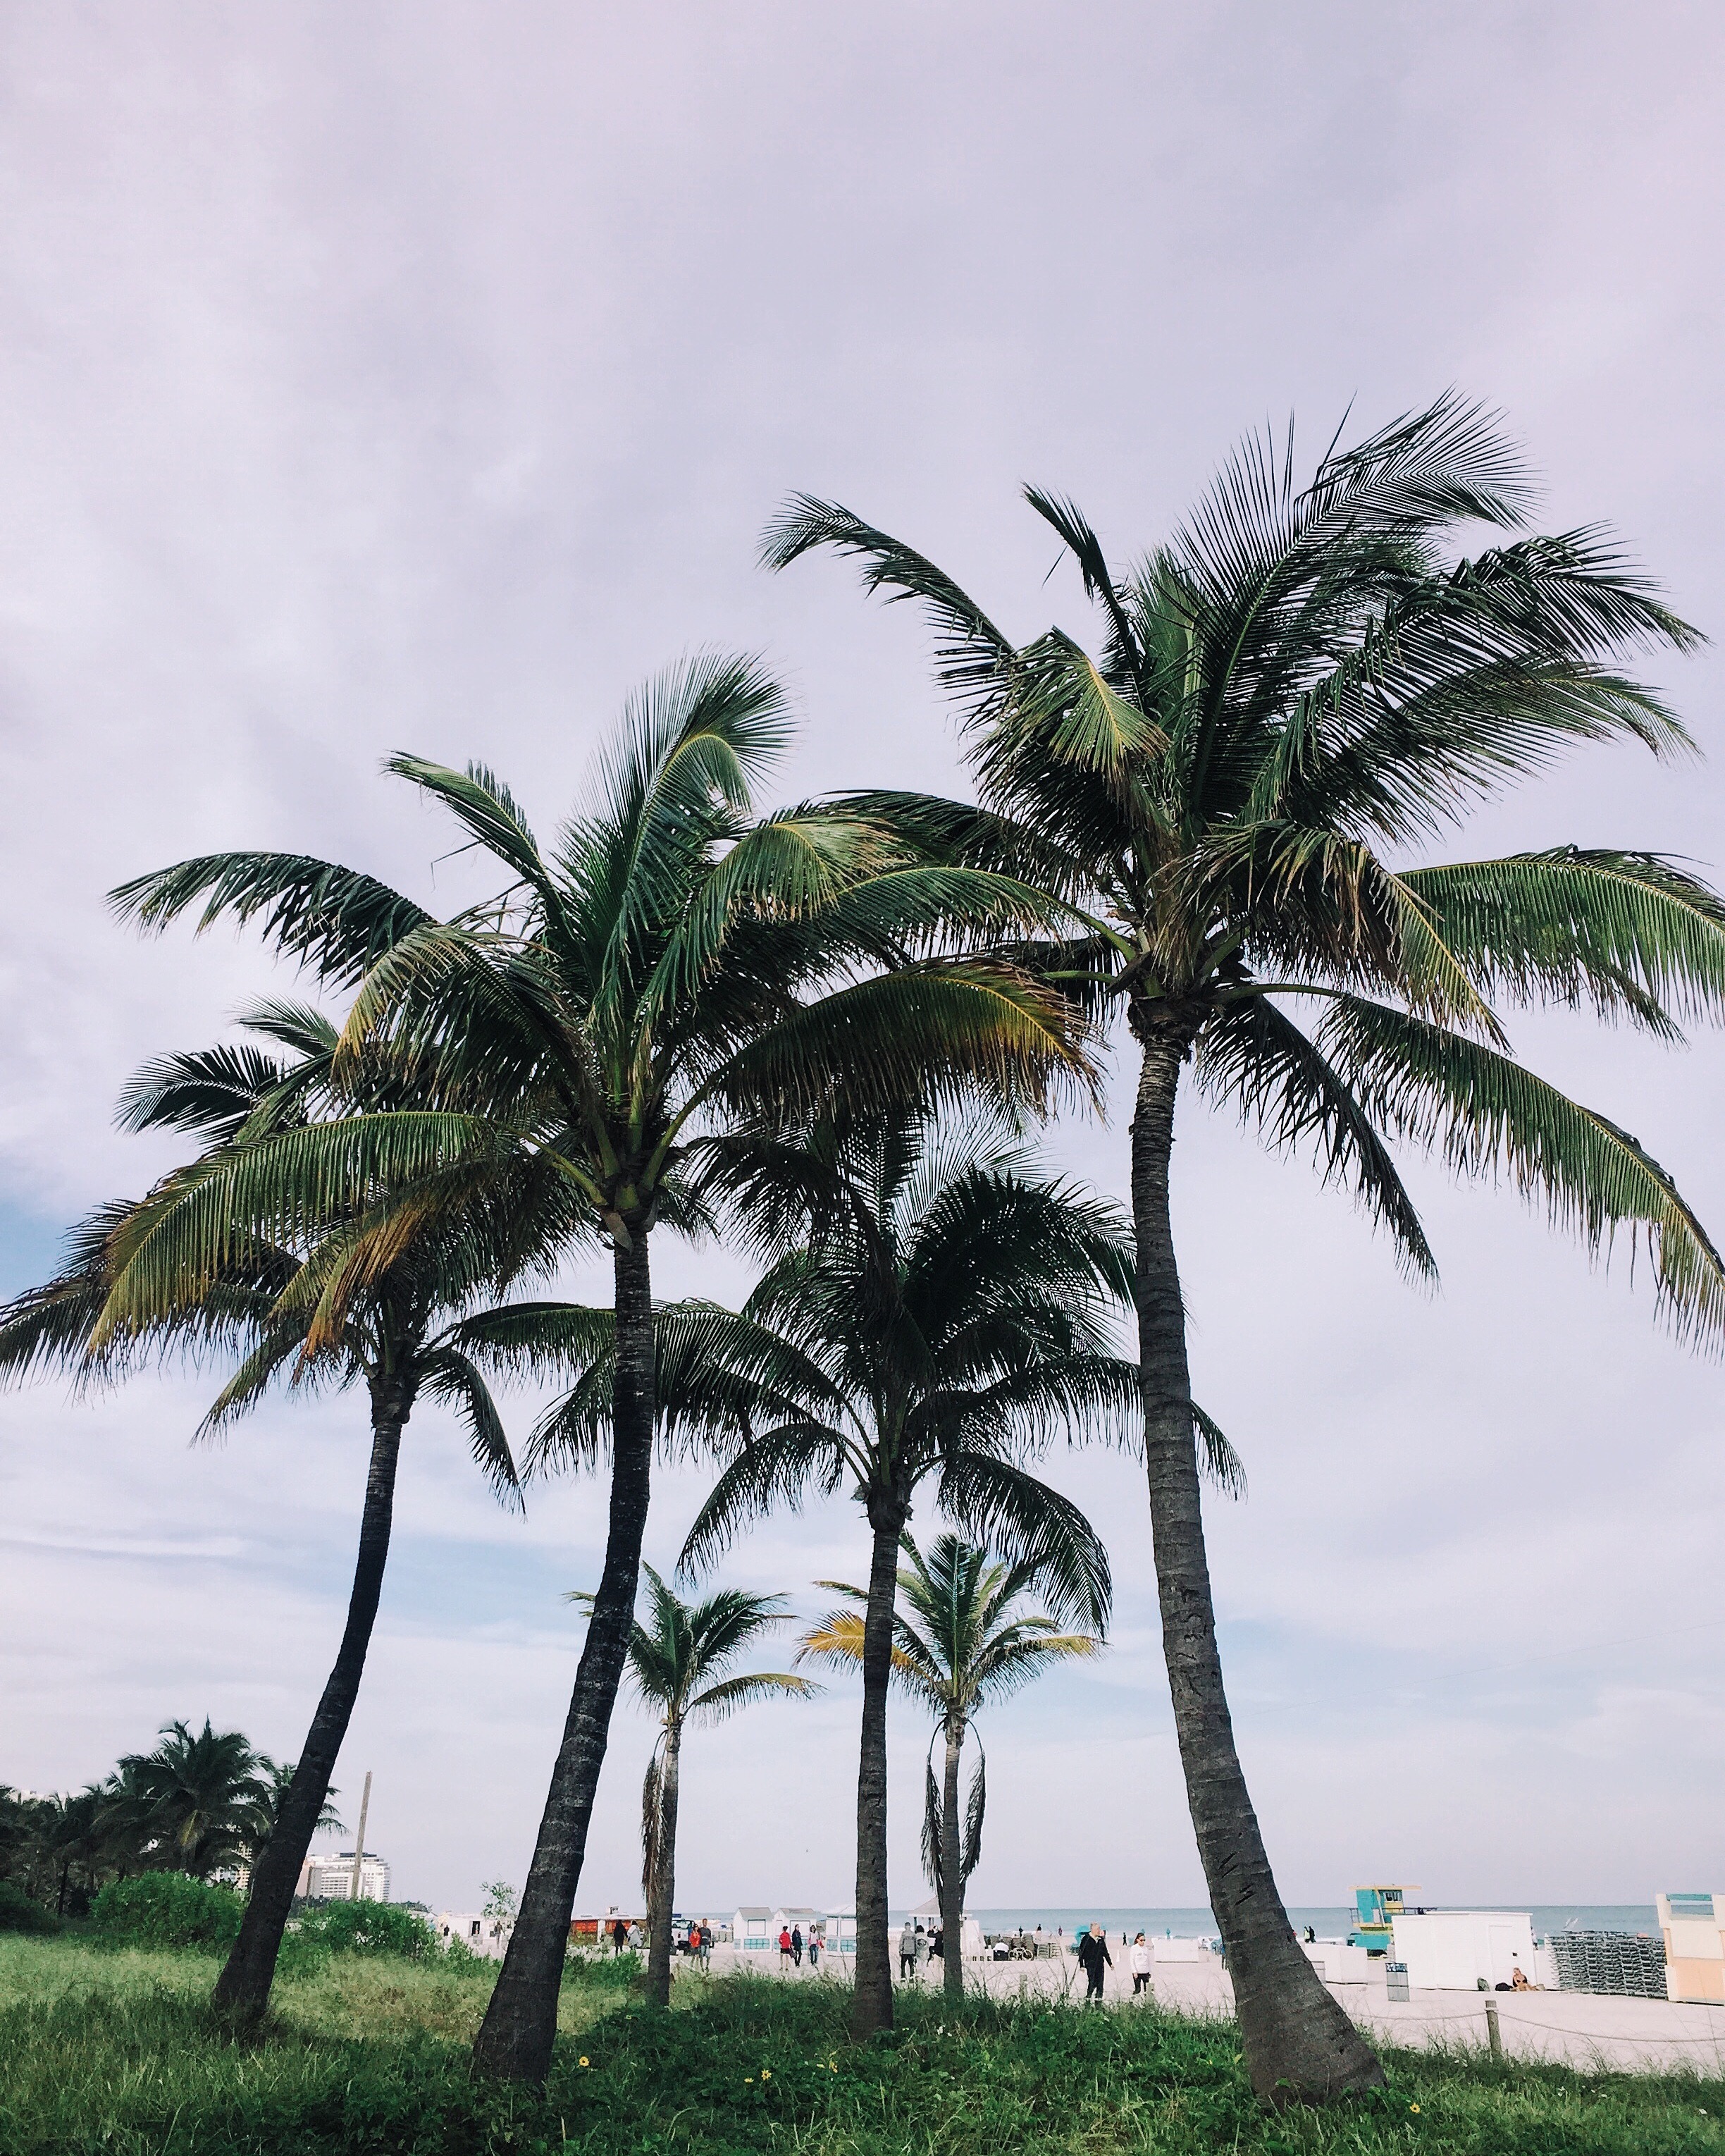
beach, tree, plant, flower, wind, vacation, food, palm, produce, tropical, holiday, botany, trees, arecaceae, hot, shrubs, palm trees, tropics, flowering plant, date palm, perennial lianas, warm temperate, woody plant, land plant, arecales, palm family, borassus flabellifer